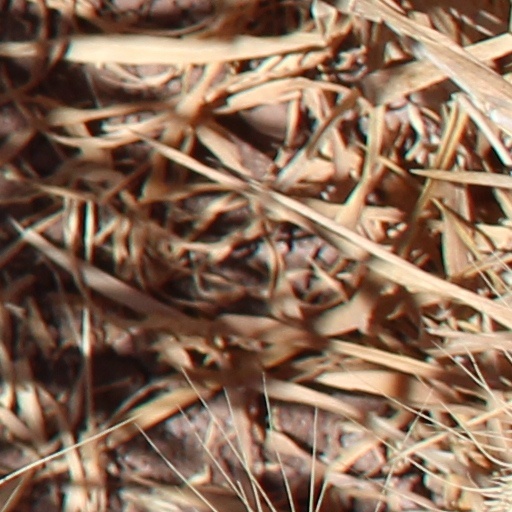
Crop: wheat